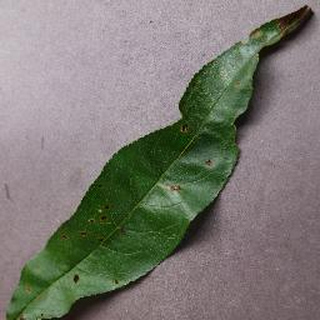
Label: peach_bacterial_spot